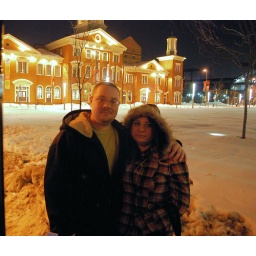
In front of the Sports Legends Museum in Baltimore. Coming home from the car show sat night. :)